Charles Chambers (referee)

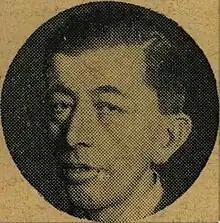
Charles Chambers (circa 1937)

Charles Chambers ( 1894 – 21 July 1941) was a referee for the cue sports of snooker and English billiards. He worked at Thurston's Hall in London for three decades and was as well known in billiards circles as the leading players. He was the referee during Walter Lindrum's world record billiards of 4,137 points in 1932. Chambers was the first referee to receive an "A class" certificate from the Billiards Association and Control Council, and refereed the final of the 1937 World Snooker Championship between Joe Davis and Horace Lindrum. His ruling in a 1938 match led to a minimum length being specified in the official rules of the game.